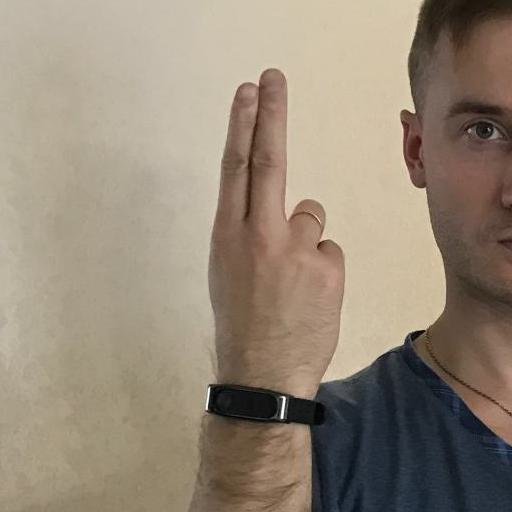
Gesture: two_up_inverted